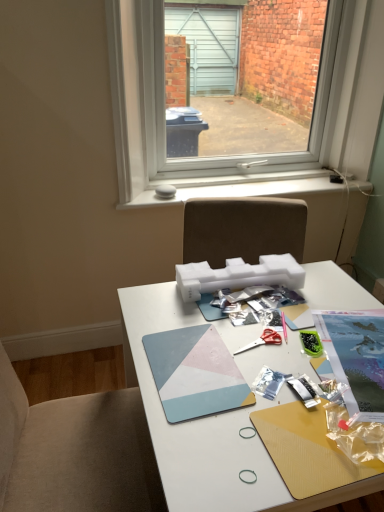
Question: Where is a free space to the right of geometric matte mousepad at center, acting as the 2th magazine starting from the right? Please provide its 2D coordinates.
Answer: [(0.714, 0.701)]